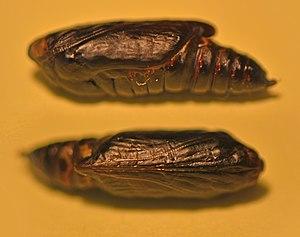
Chrysalide en cours de formation d’une Plusie de la Menthe (Ctenoplusia accentifera) , trouvée dan un cocon lâche dans une feuille menthe recroquevillée sur un pieds de menthe en pot (cultivé dans le nord de la France, fin aout 2018). On voit la future tête du papillon, et la position de la future antenne.
La Plusie de la menthe est une espèce de lépidoptères de la famille des Noctuidae, qui vit en climat chaud en Europe du Sud, dans le Nord de l'Afrique et au Moyen-Orient.